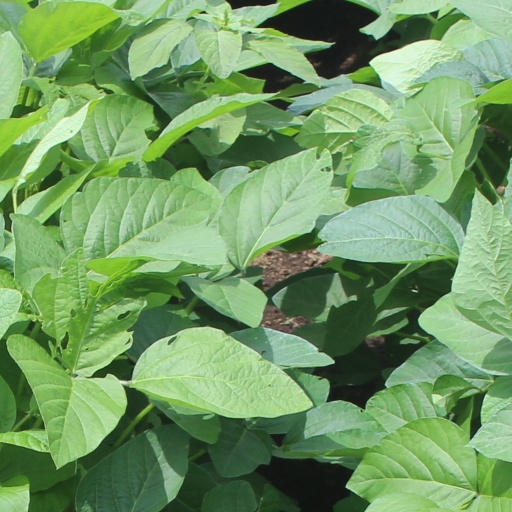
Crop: soybean